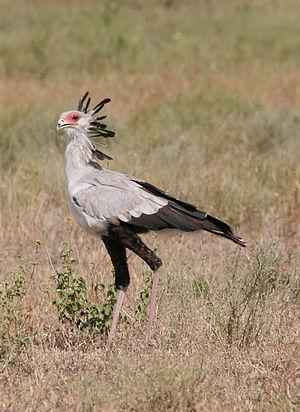
Le parc national des Zèbres de montagne est un parc national sud-africain situé dans la province du Cap-Oriental. Créé en juillet 1937, il couvre 284,12 km².
Le parc national de Mokala est un parc national sud-africain situé dans la province du Cap-du-Nord. Créé le 19 juin 2007, il couvre 200 km².
Le parc national des Golden Gate Highlands est un parc national sud-africain situé dans la province de l'État-Libre, près de la frontière avec le Lesotho. Créé en 1963, il couvre 340 km².